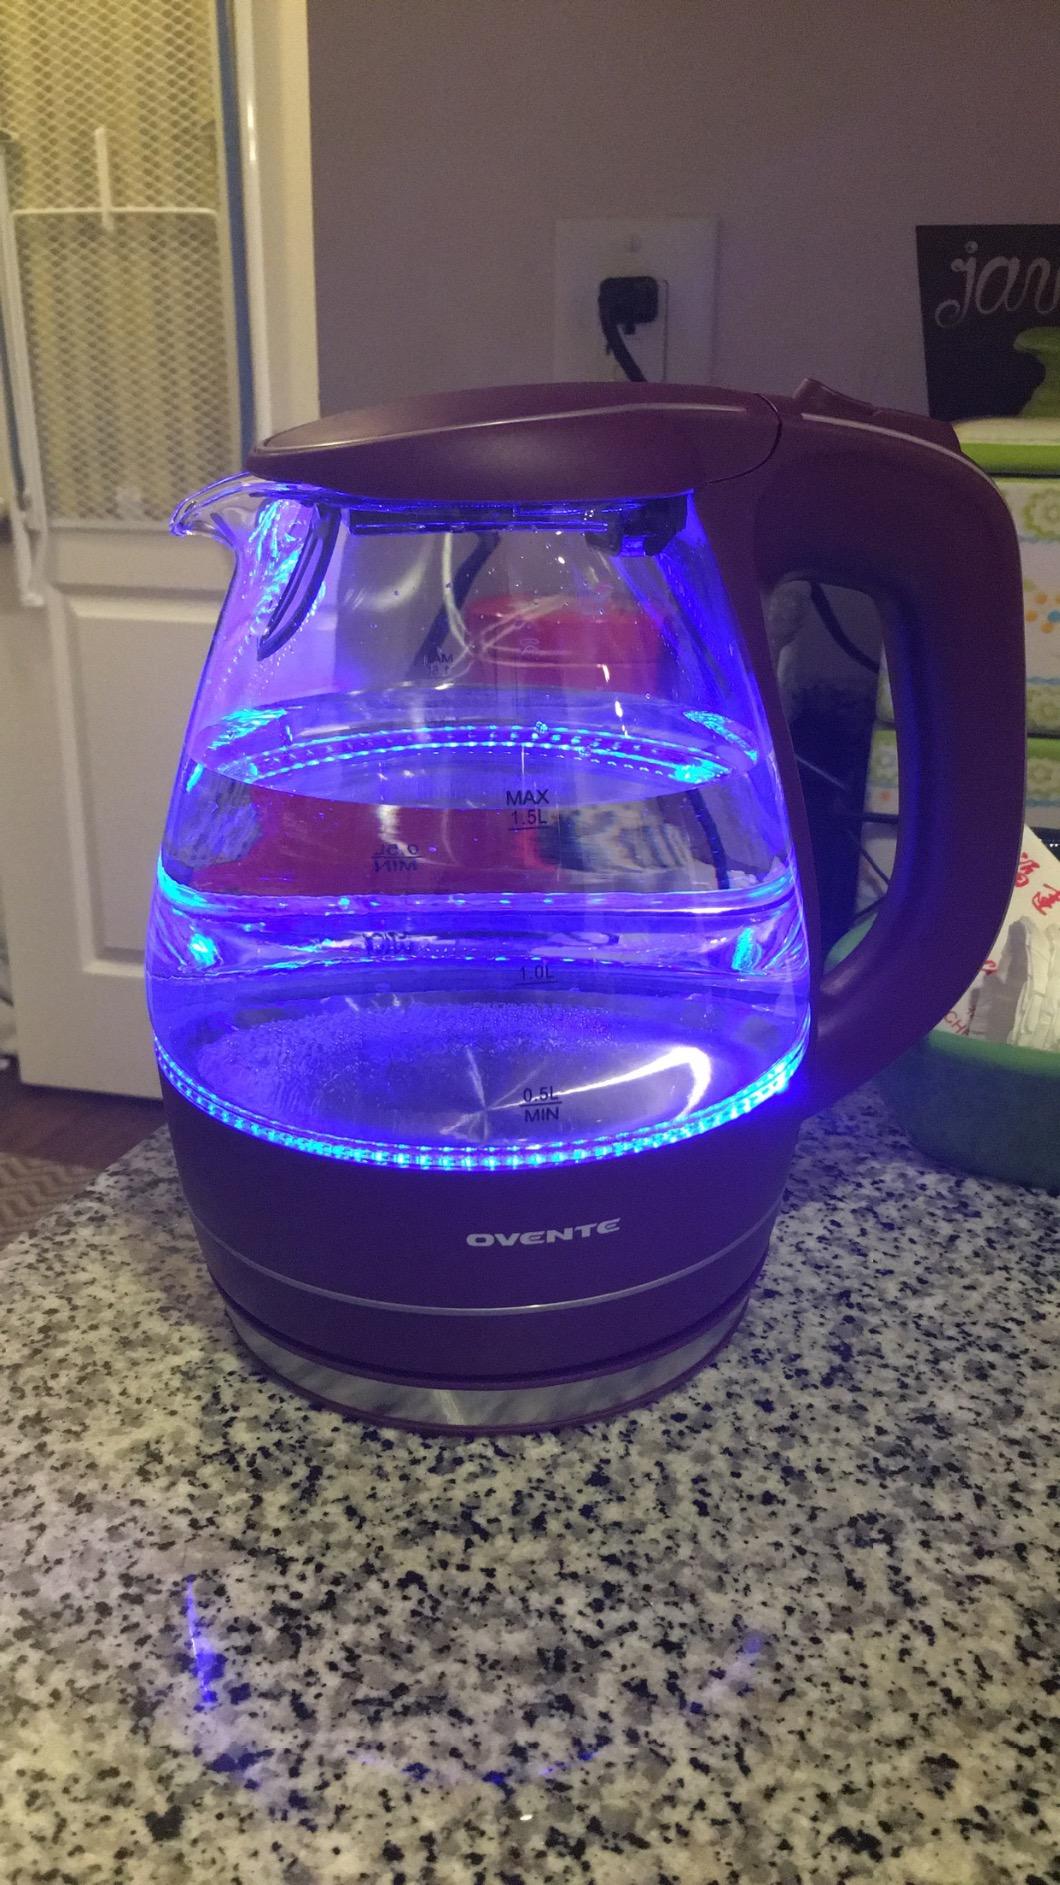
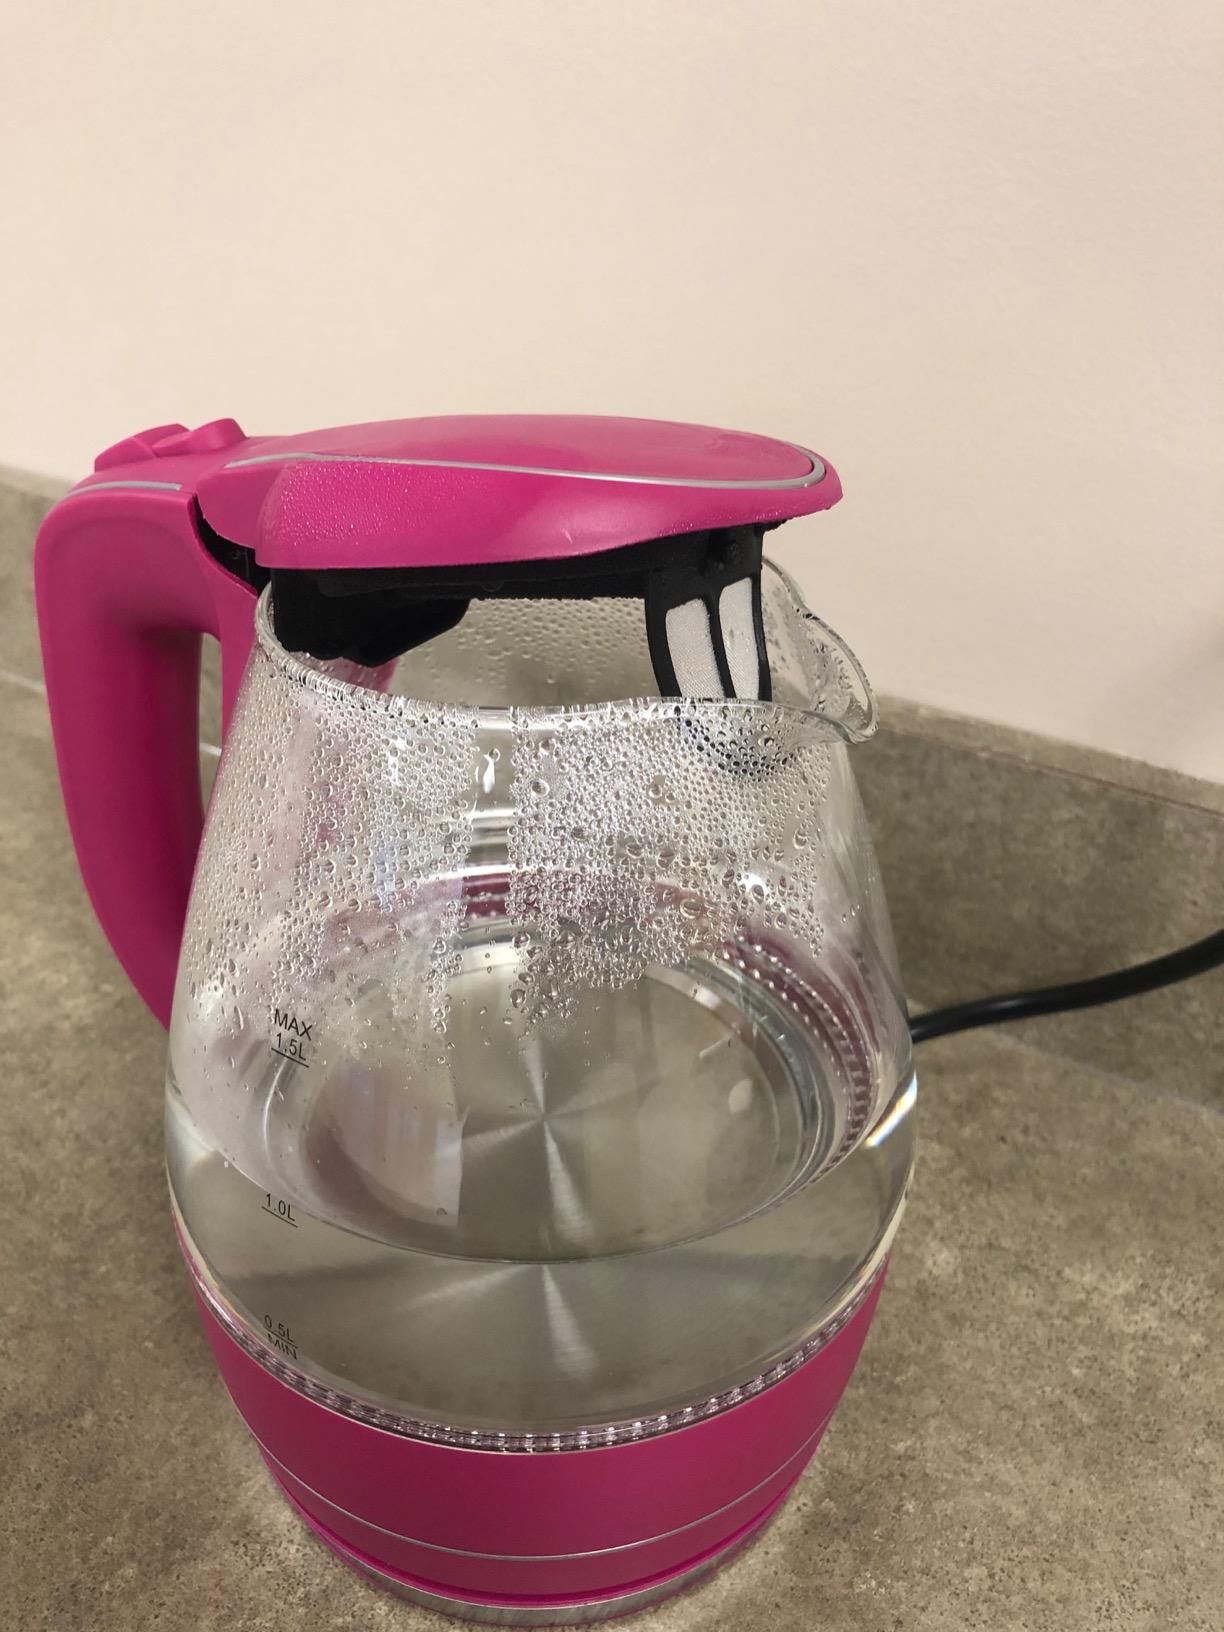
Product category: items_kettle
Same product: no